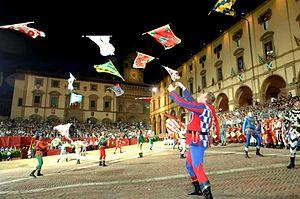
La Giostra del Saracino, est une reconstitution historique médiévale majeure en Toscane. Elle se déroule à Arezzo l’avant-dernier samedi de juin et le premier dimanche de septembre.